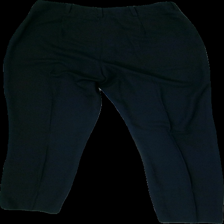
View: back
Type: Trousers
Category: Ladies
Brand: Missing
Colors: Blue
Material: 52% Polyester 48% Cotton
Cut: Regular
Season: All
Price range: 100-150
Recommended usage: Reuse
Description: Bloue trousers